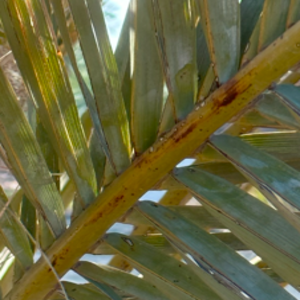
Label: Black Scorch